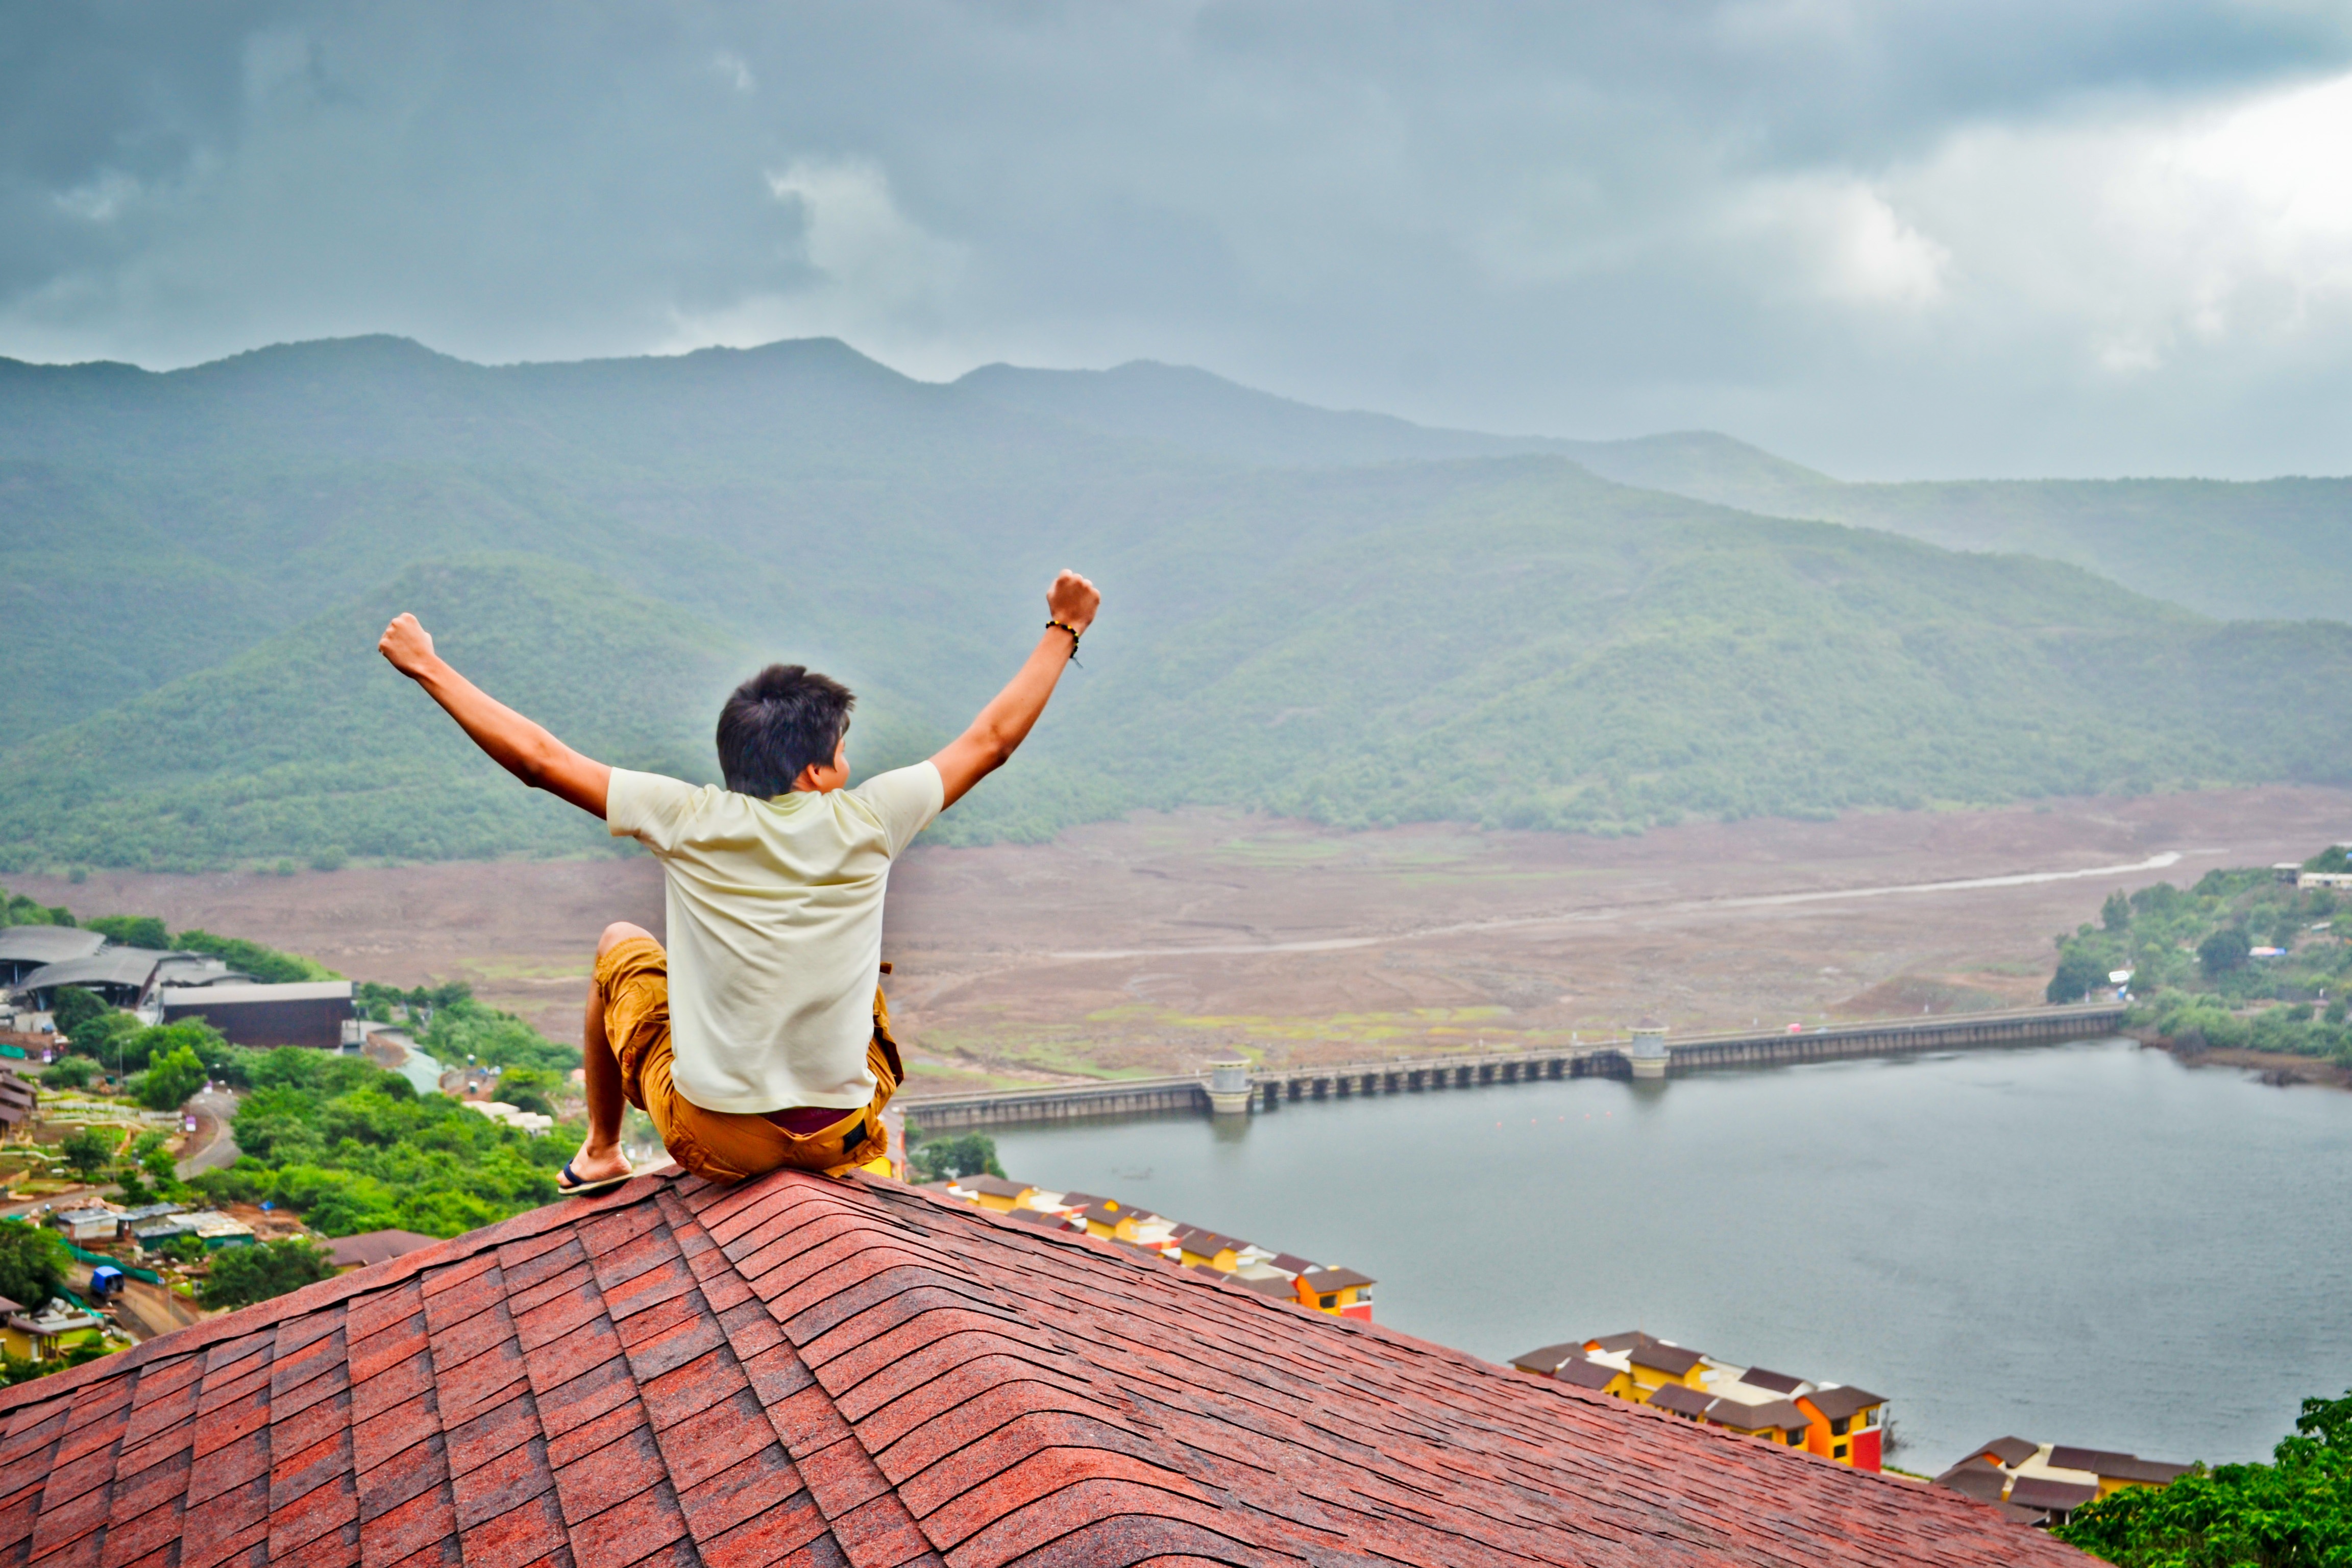
man, landscape, sea, nature, person, people, lake, rooftop, vacation, travel, male, young, green, tourism, caucasian, happy, joy, adult, nature landscape